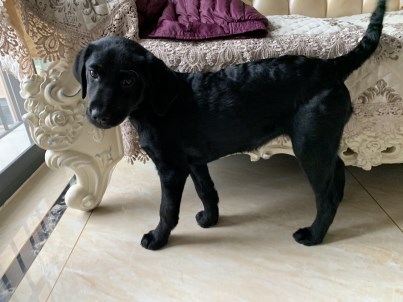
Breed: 3580-n000122-Labrador_retriever